Gentile de' Becchi

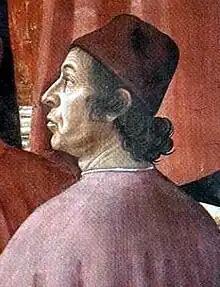
Probable portrait of Gentile Becchi portrayed by Domenico Ghirlandaio in the Tornabuoni Chapel.

Gentile de' Becchi (1420/1430 – 1497) was an Italian bishop, diplomat, orator and writer. He was a member of the Platonic Academy of the Medici of Florence and tutor of Lorenzo the Magnificent and his son Giovanni de' Medici, later Pope Leo X. Of his writings there exist many letters, poems in Latin, and prayers which are praised by historian Cecil Grayson as his finest works.